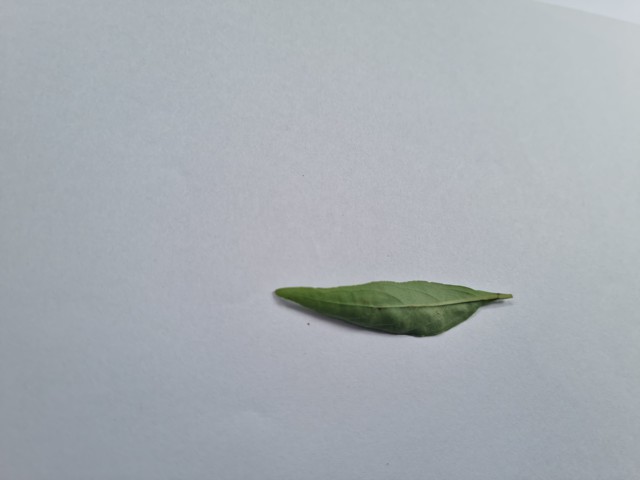
Plant: kalomegh